Sakai Tadamichi

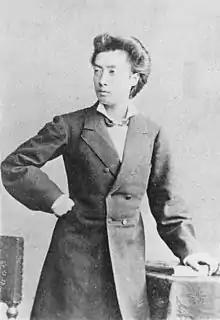
Sakai Tadamichi

was the 12th (and final) "daimyō" of Shōnai Domain during Bakumatsu period Japan. His courtesy title was "Saemon-no-jō".